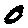
Label: 0